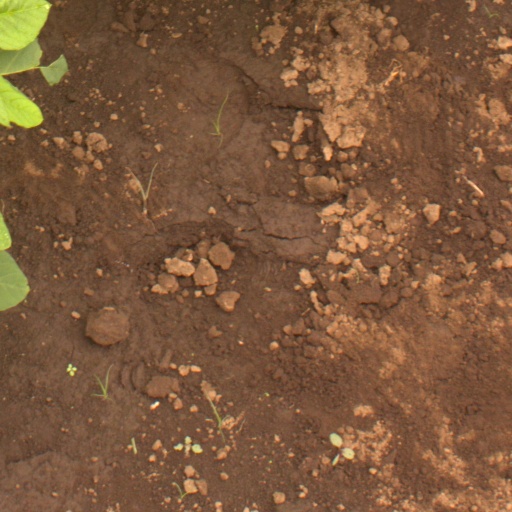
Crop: soybean